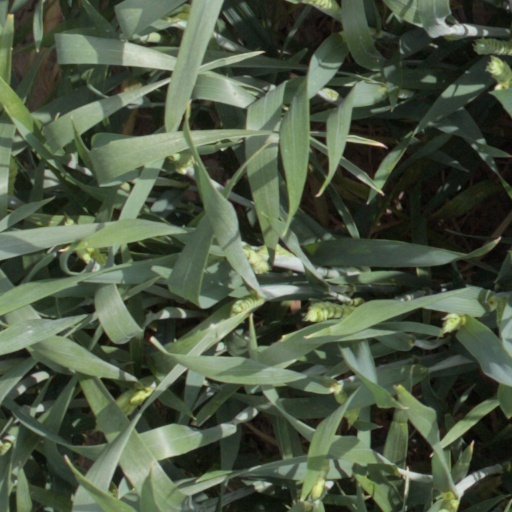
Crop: wheat